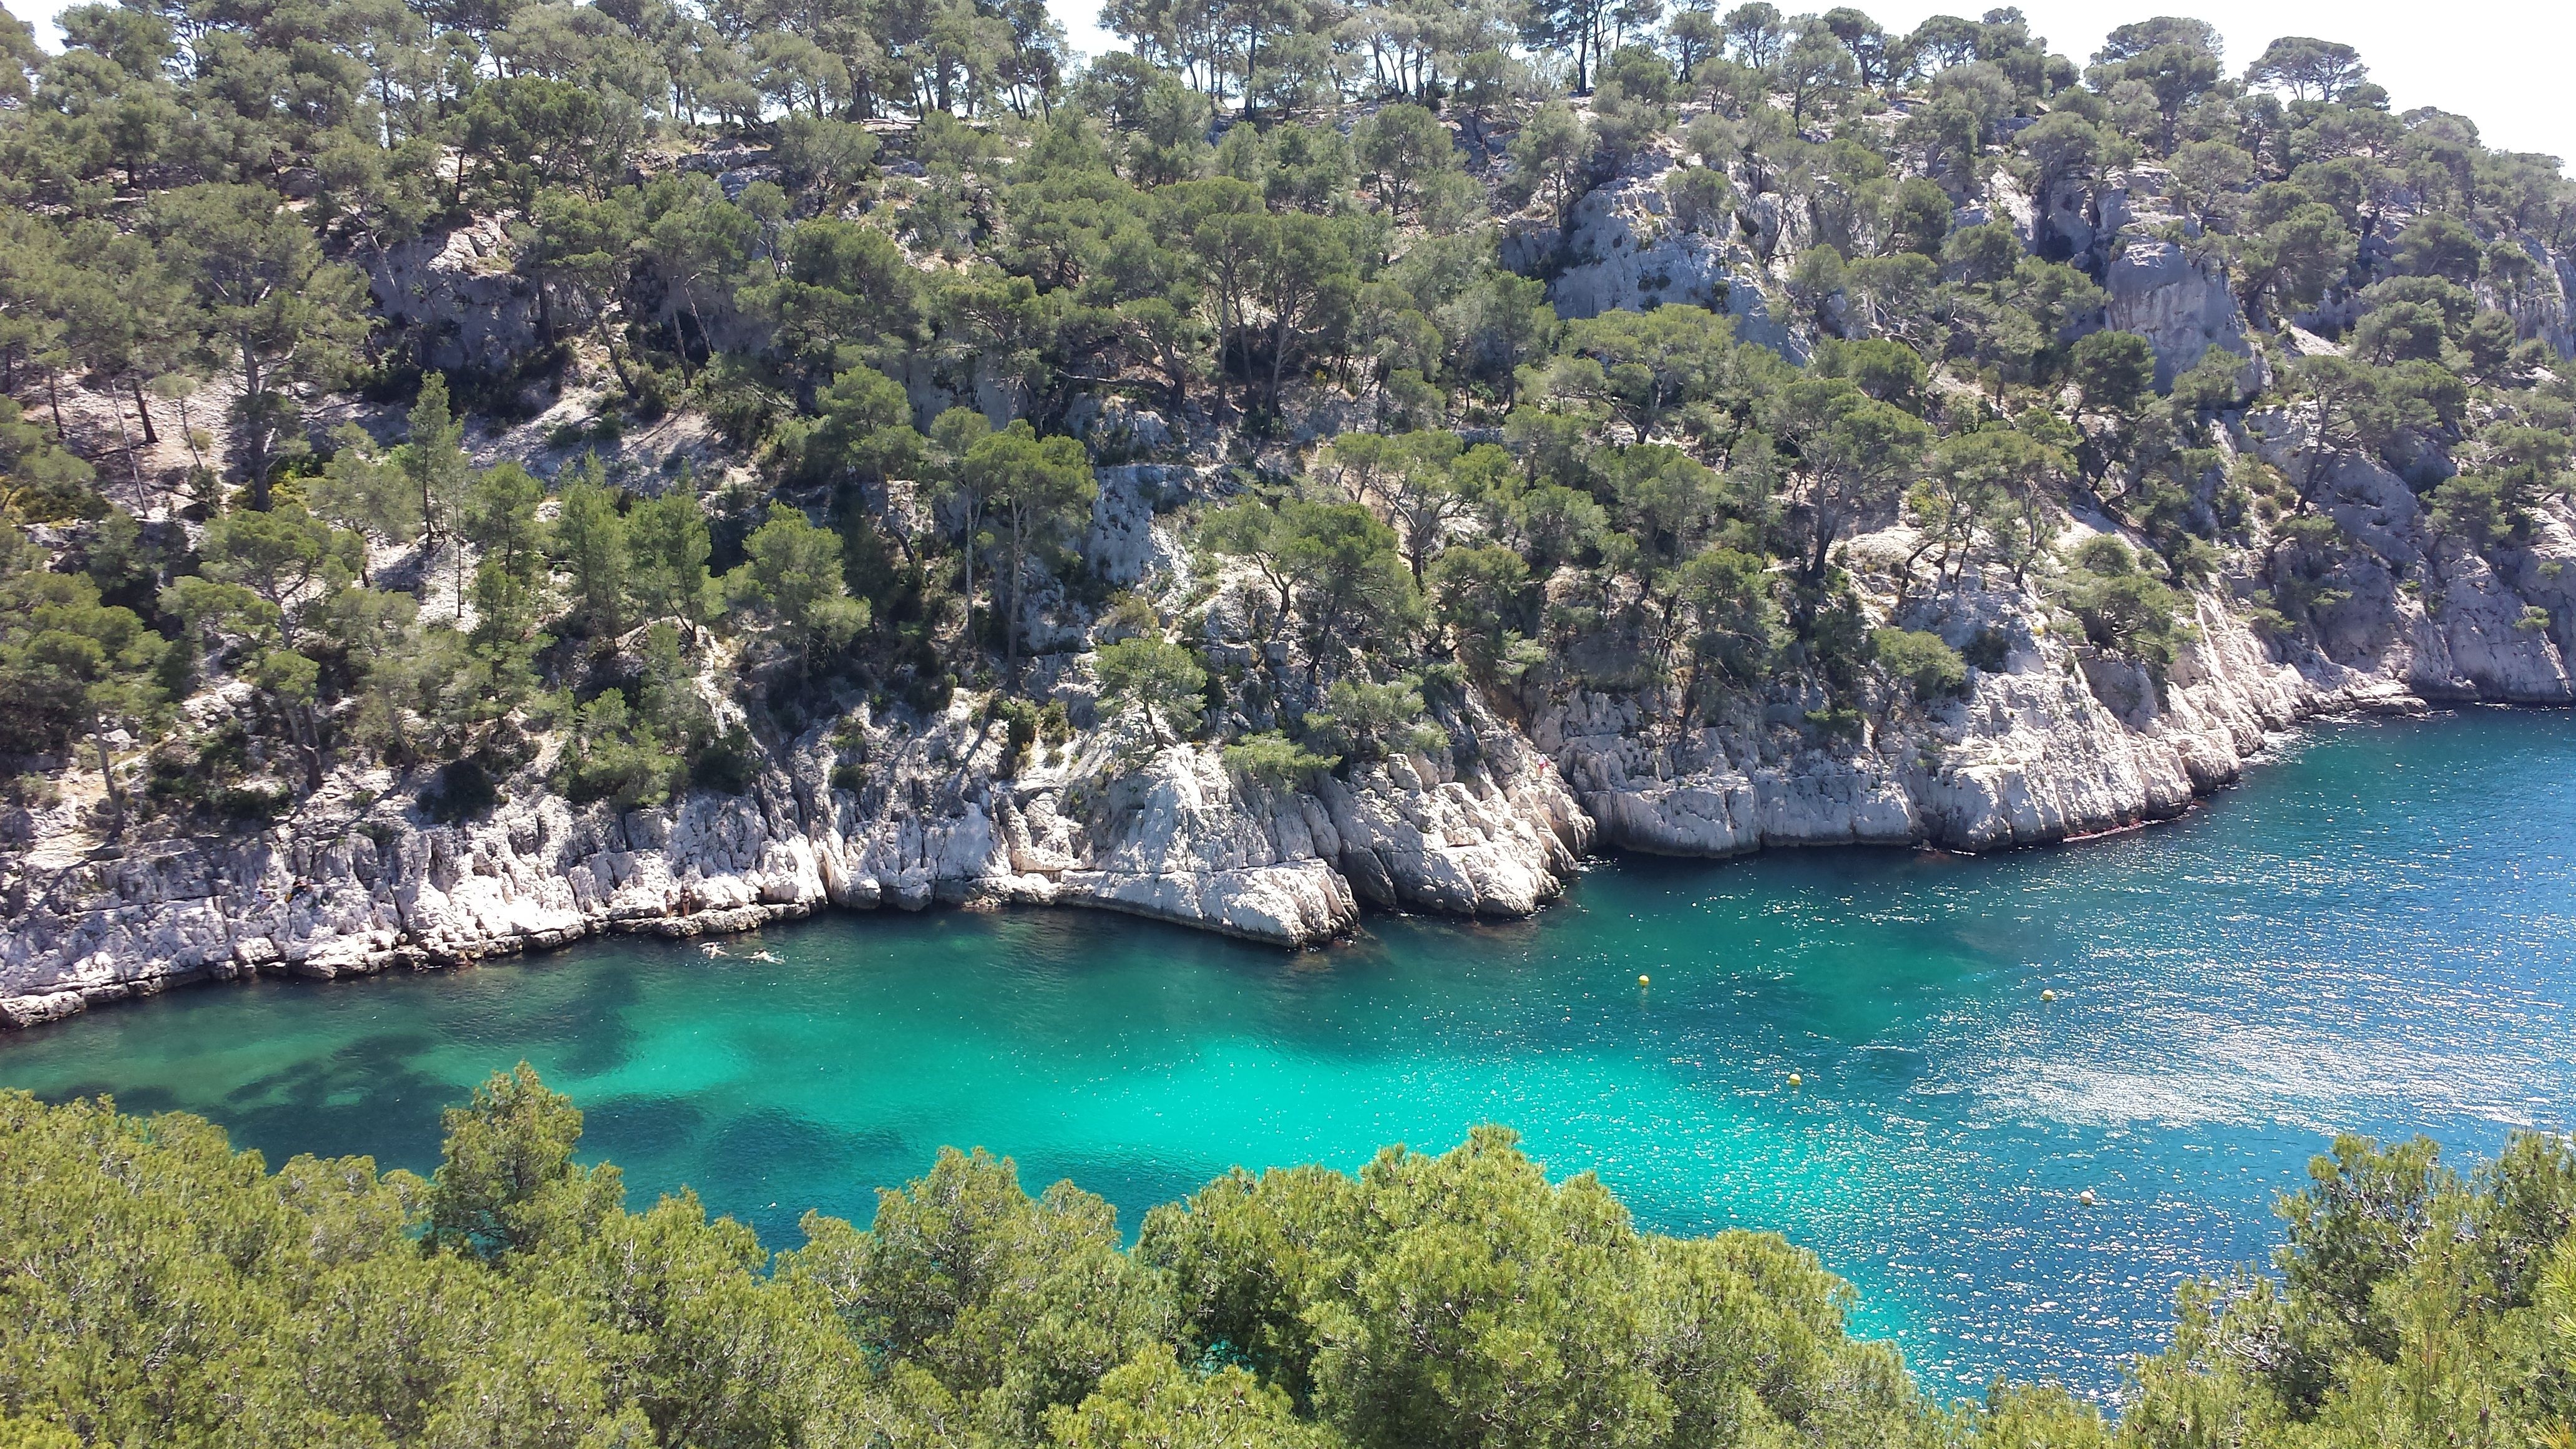
landscape, nature, lake, cliff, france, inlet, mediterranean, bay, blue, fjord, terrain, south, marseille, crater lake, mediterranean sea, creeks